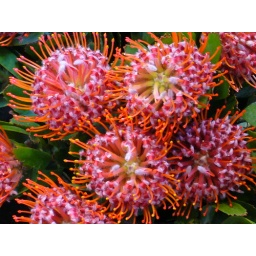
Flowers in the flower market in Amsterdam